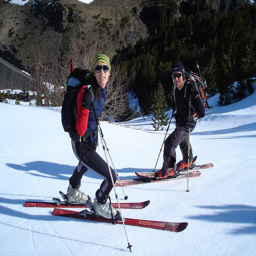
A couple of men riding skis down a snow covered slope.
Two persons are skiing on snow covered ground.
A man and woman that are standing on ski's in the snow.
Two people skiing in snow with backpacks, hats and sunglasses.
Pair of skiers in alpine region posing for camera.